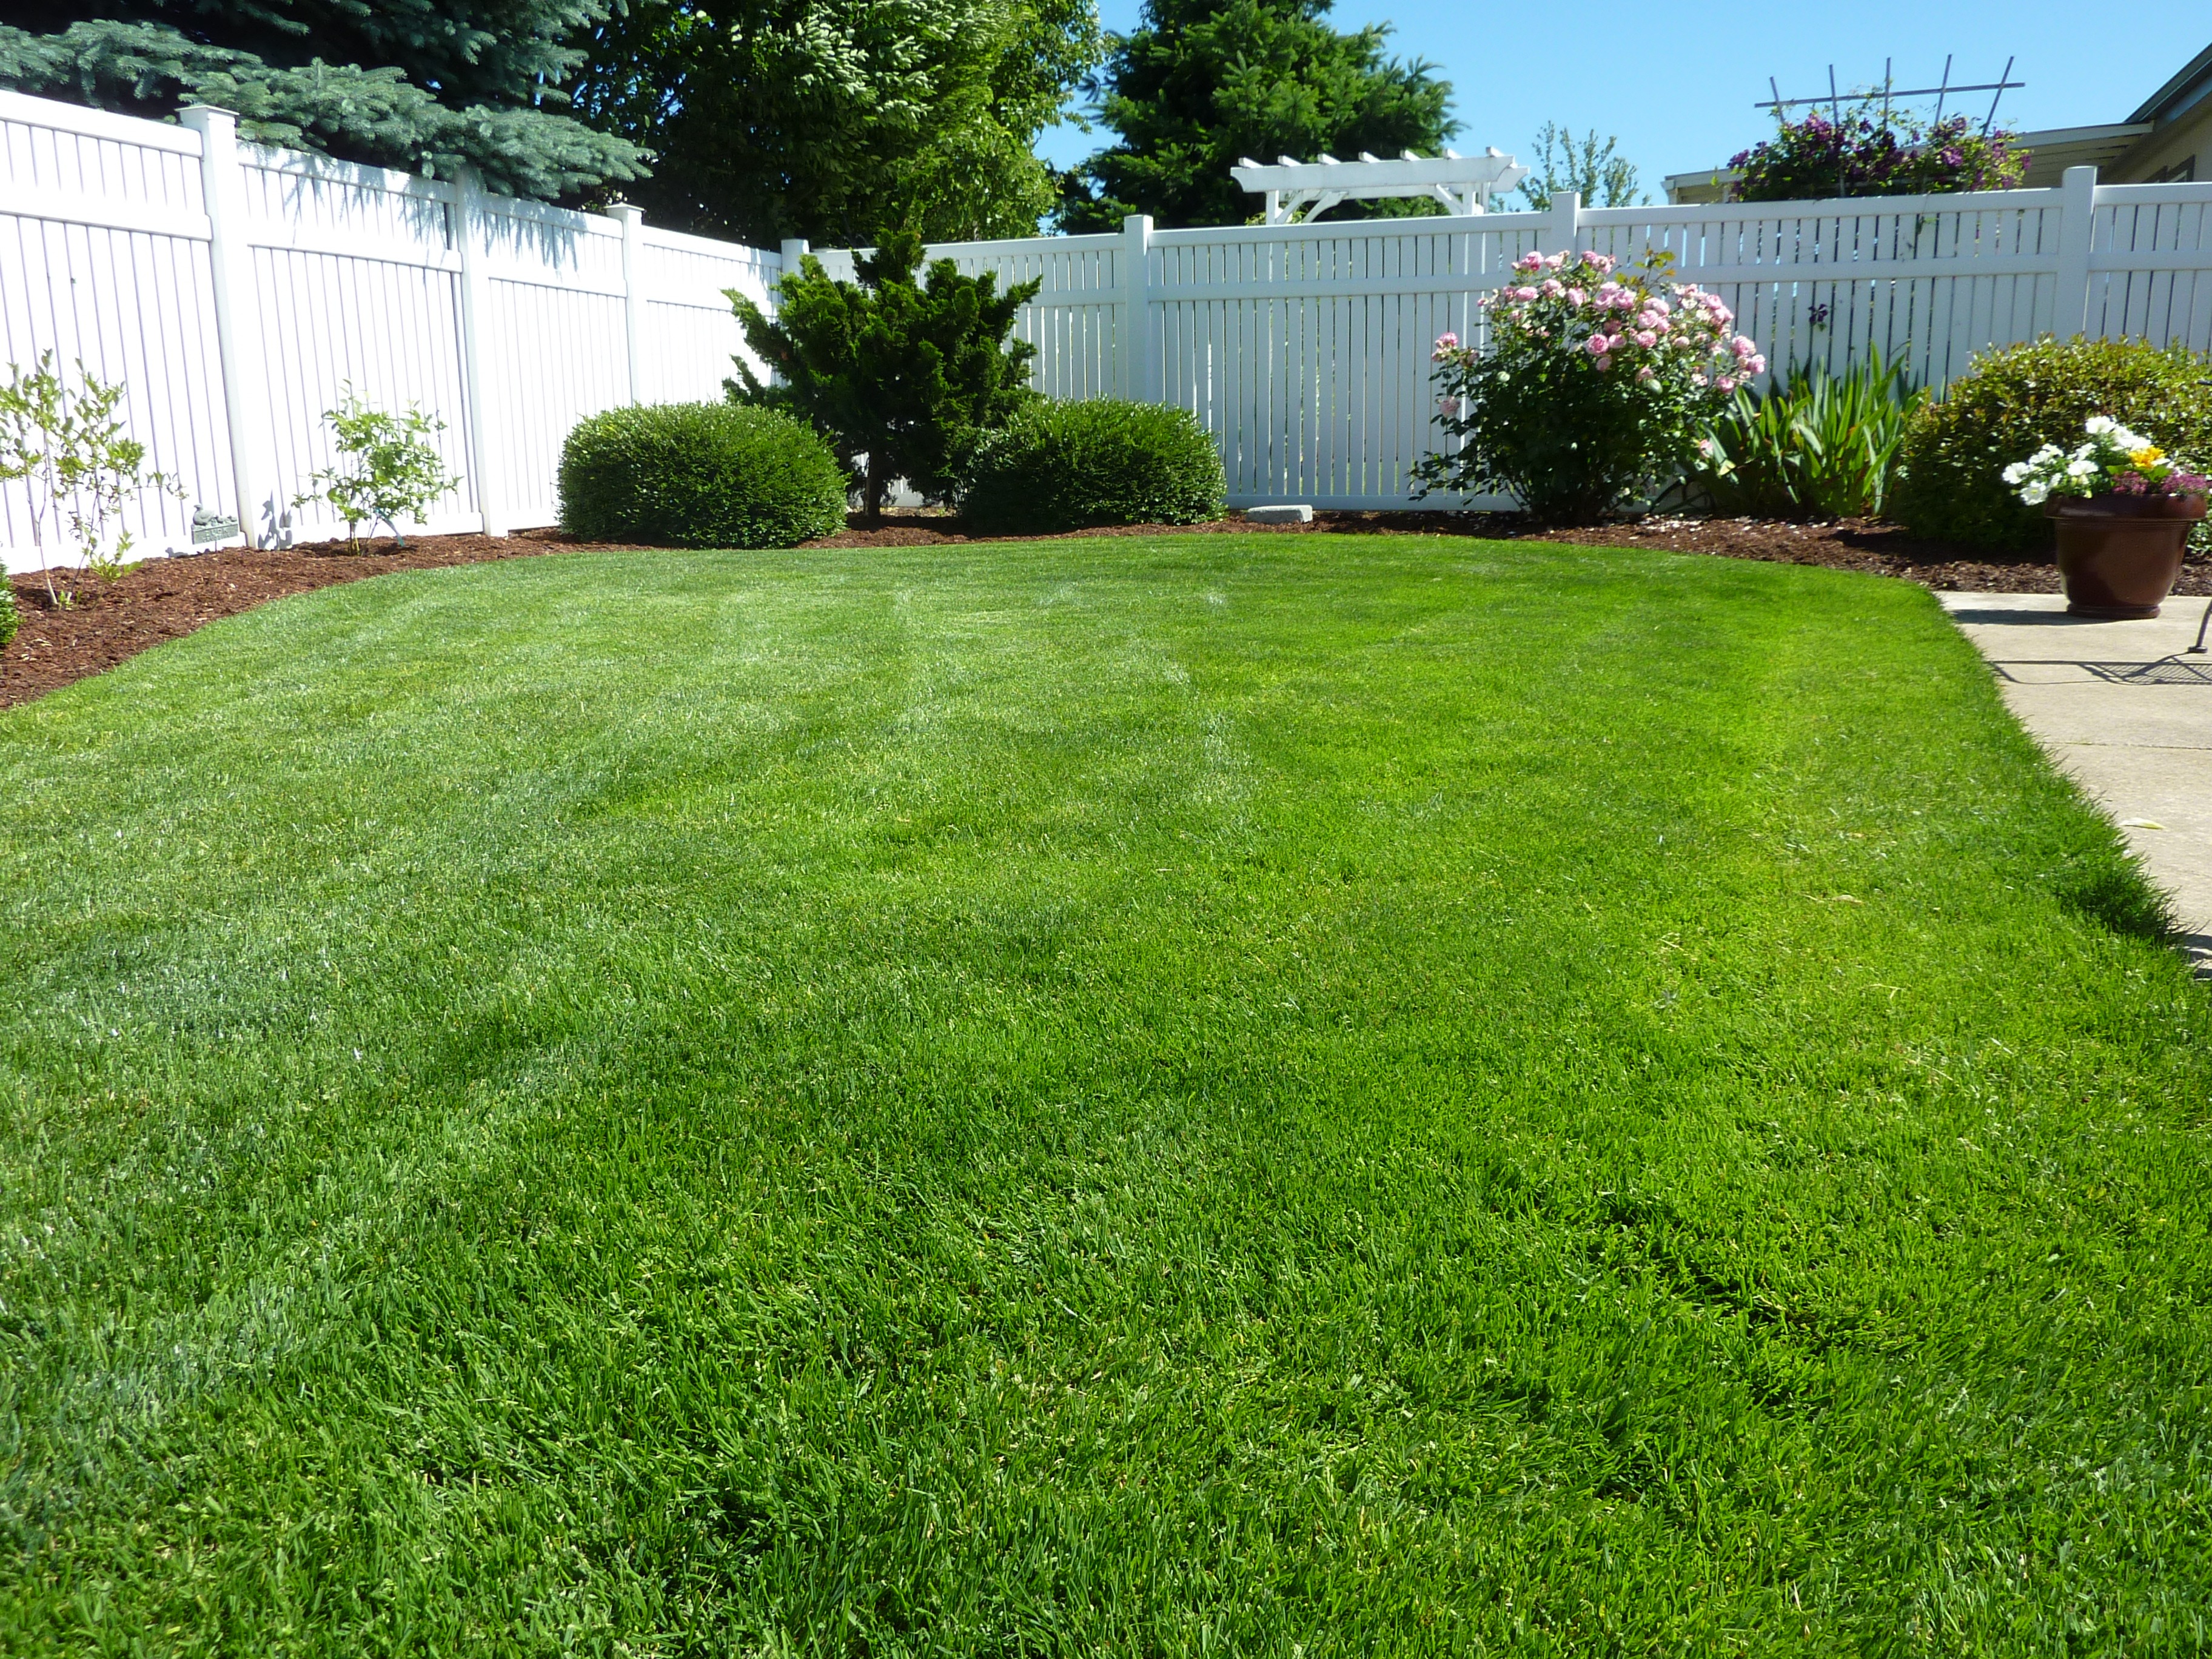
landscape, nature, grass, fence, plant, lawn, home, walkway, summer, green, desktop, backyard, property, colorful, garden, relaxing, outside, landscaping, shrub, wallpaper, nice, yard, mow, restful, flooring, artificial turf, back yard, landscape architect, vinyl fence